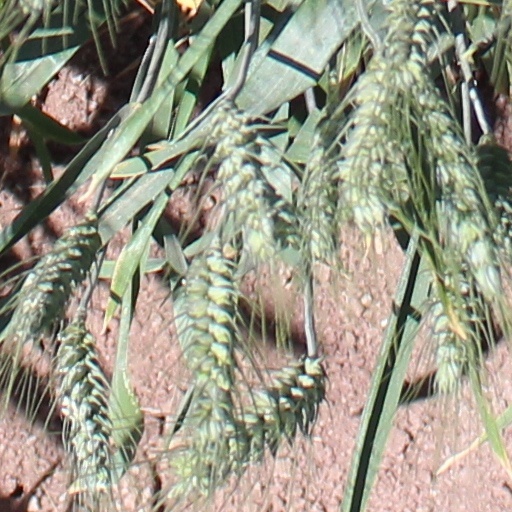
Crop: wheat